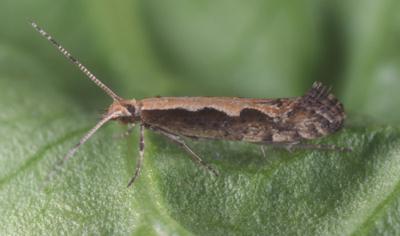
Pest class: diamondback_moth